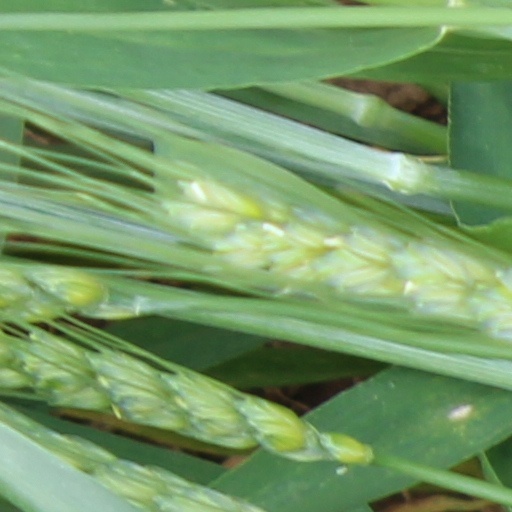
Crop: wheat